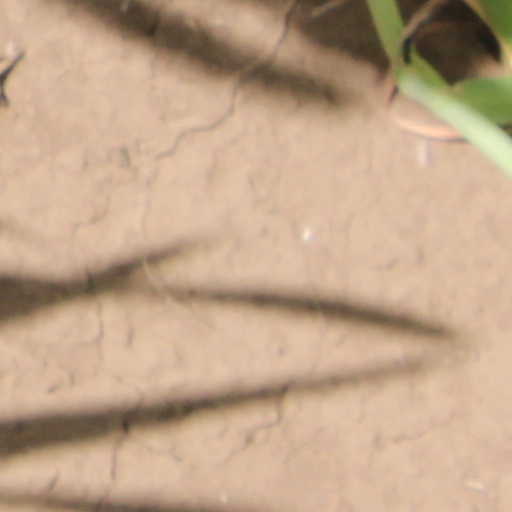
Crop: wheat